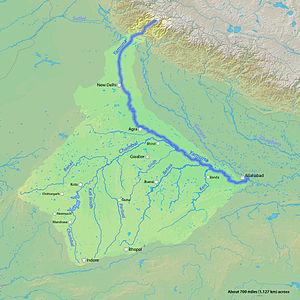
Le Ken est une rivière indienne de 427 km de long qui coule dans les États de Madhya Pradesh et d'Uttar Pradesh. Elle est un affluent de la Yamuna et donc un sous-affluent du Gange.
La Yamuna — également appelée Jumna, Jamna ou Yamna dans les dialectes locaux — est une rivière majeure de l'Inde, d'une longueur de 1 370 kilomètres, affluent du Gange. La Yamuna est l'une des sept rivières sacrées de l'Inde.
La Banas est une rivière indienne d'une longueur de 512 km. Elle est un affluent de la Chambal et donc un sous-affluent du Gange par la Yamuna.